PT Prachuap F.C.

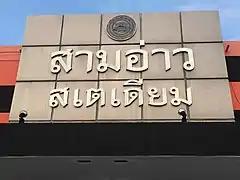
Sam Ao Stadium Nameplate

Sam Ao Stadium, former known as Prachuap Khiri Khan Province Stadium, is a multi-purpose stadium in Prachuap Khiri Khan Province, Thailand. It is currently used mostly for football matches and is the home stadium of Prachuap Football Club, The stadium can hold up to 5,000 capacity.